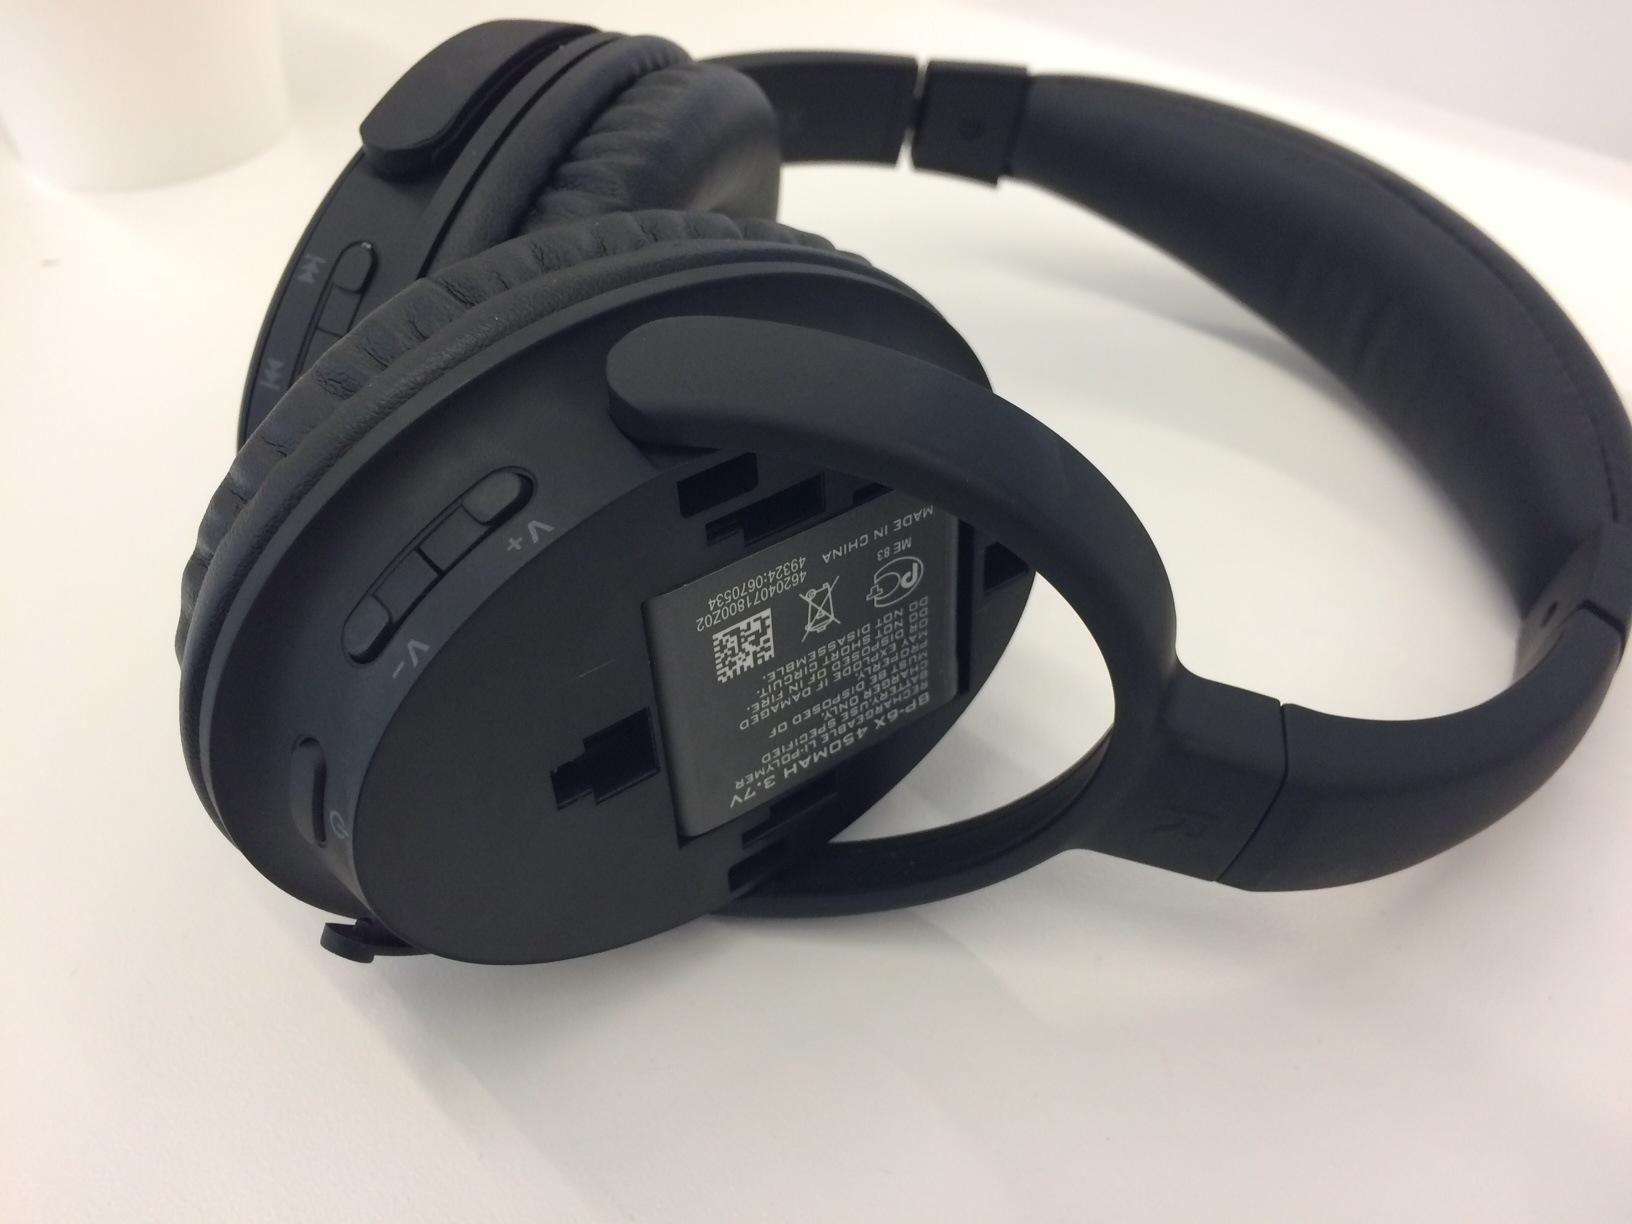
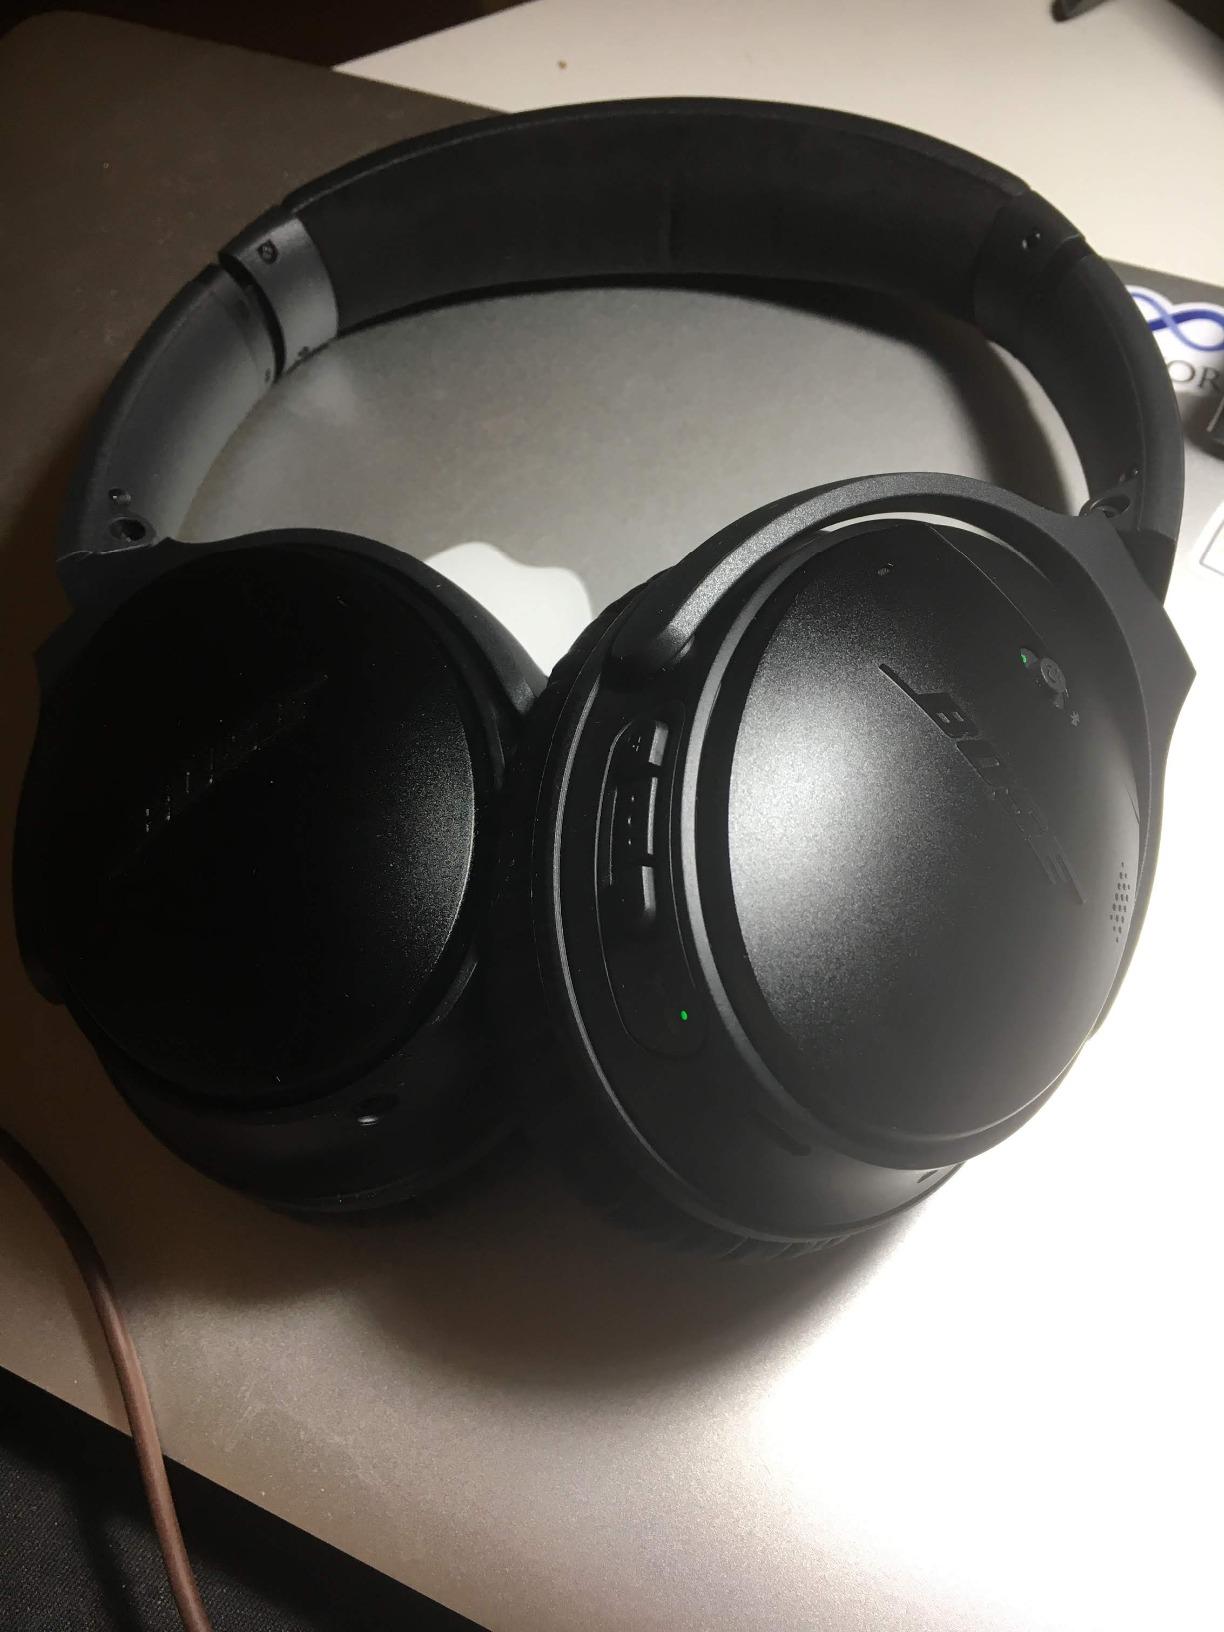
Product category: headphones
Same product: no